Squirrels on college campuses

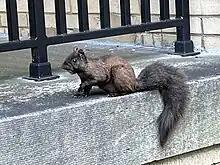
A brown melanistic eastern gray squirrel near Kent Hall at Kent State University

A 2002 study conducted at Texas A&M University researched how squirrels behave in urban settings, with the goal of being able to better manage such populations. The study saw each tree, building, sidewalk, and other structure tagged in a large Geographical Information System (GIS) database, ensuring that information about individual specimens can be easily accessed once a "squirrel is tracked to a particular tree." Researcher Roel Lopez suggested that the GIS information could be used by urban ecologists to manage abundant squirrel populations. Student research on respective campus squirrel populations has also been conducted at the Nebraska Wesleyan University and the University of New England's Biddeford Campus.